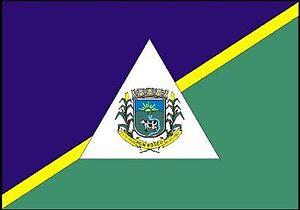
Dom Bosco est une municipalité brésilienne de l'État du Minas Gerais et la microrégion d'Unaí.